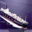
Label: ship